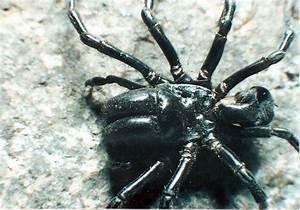
spider